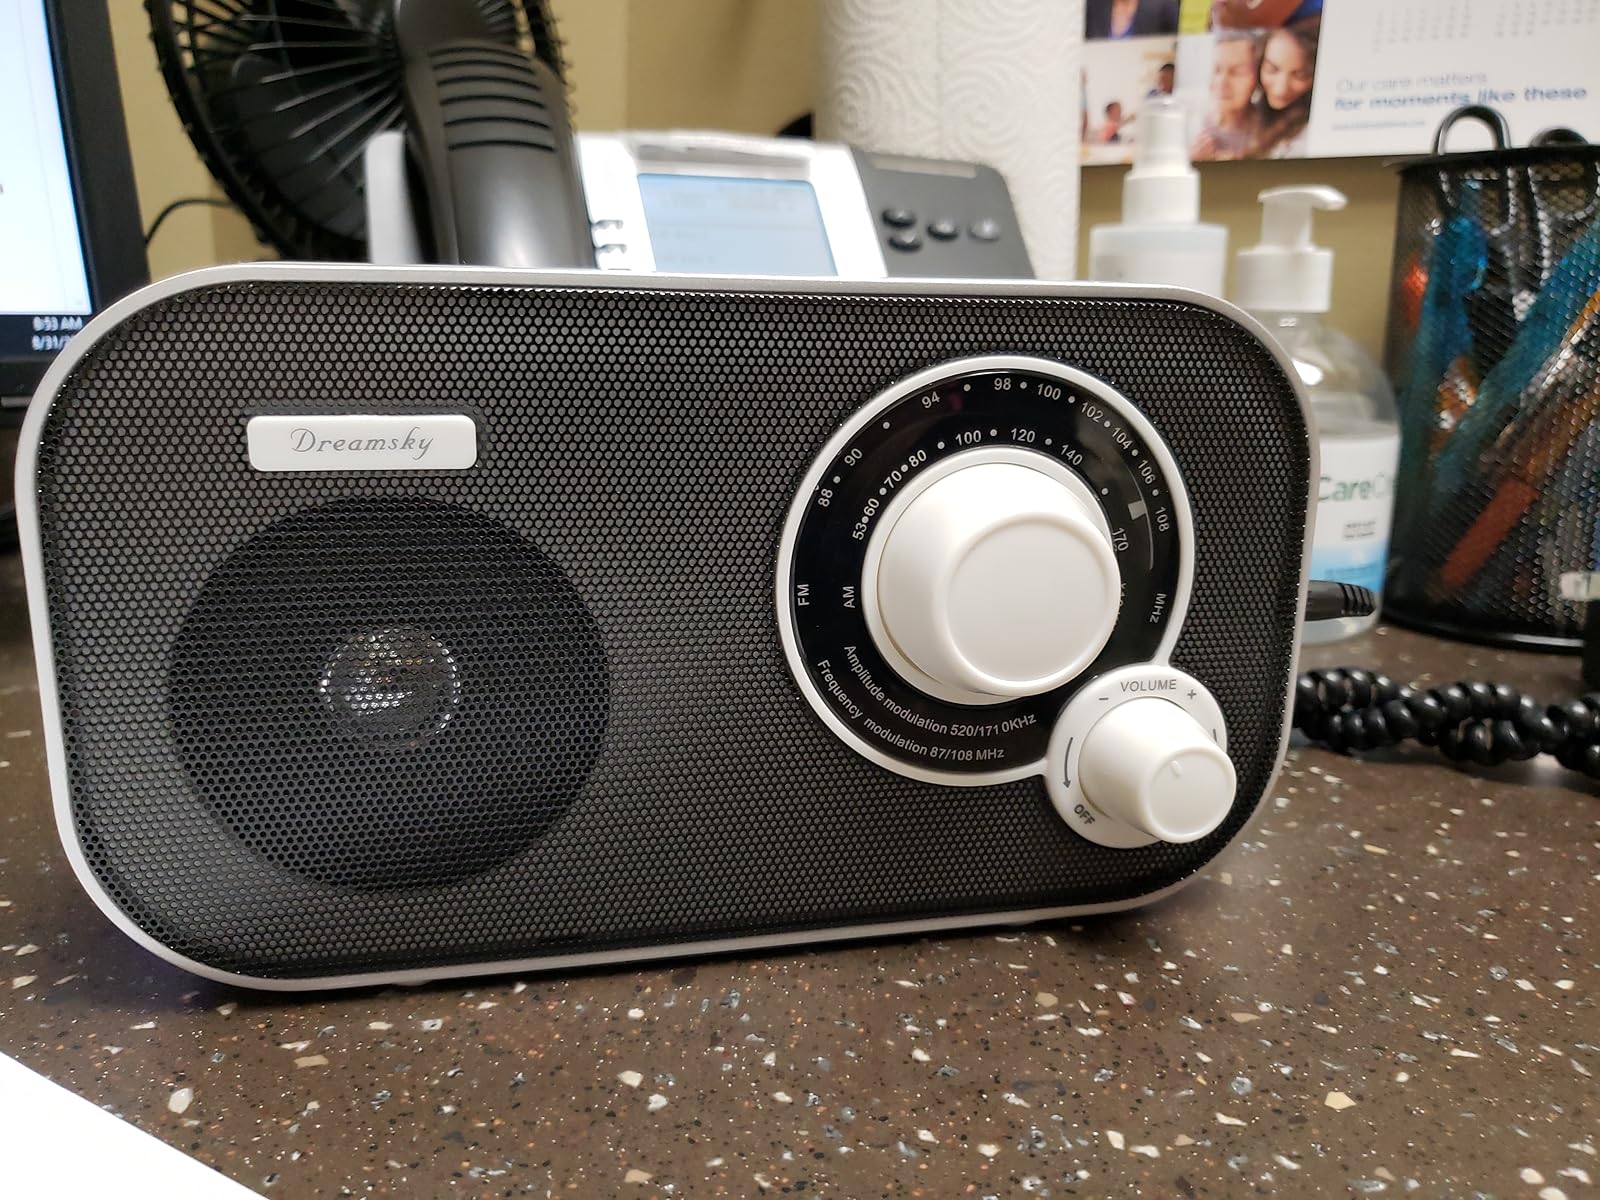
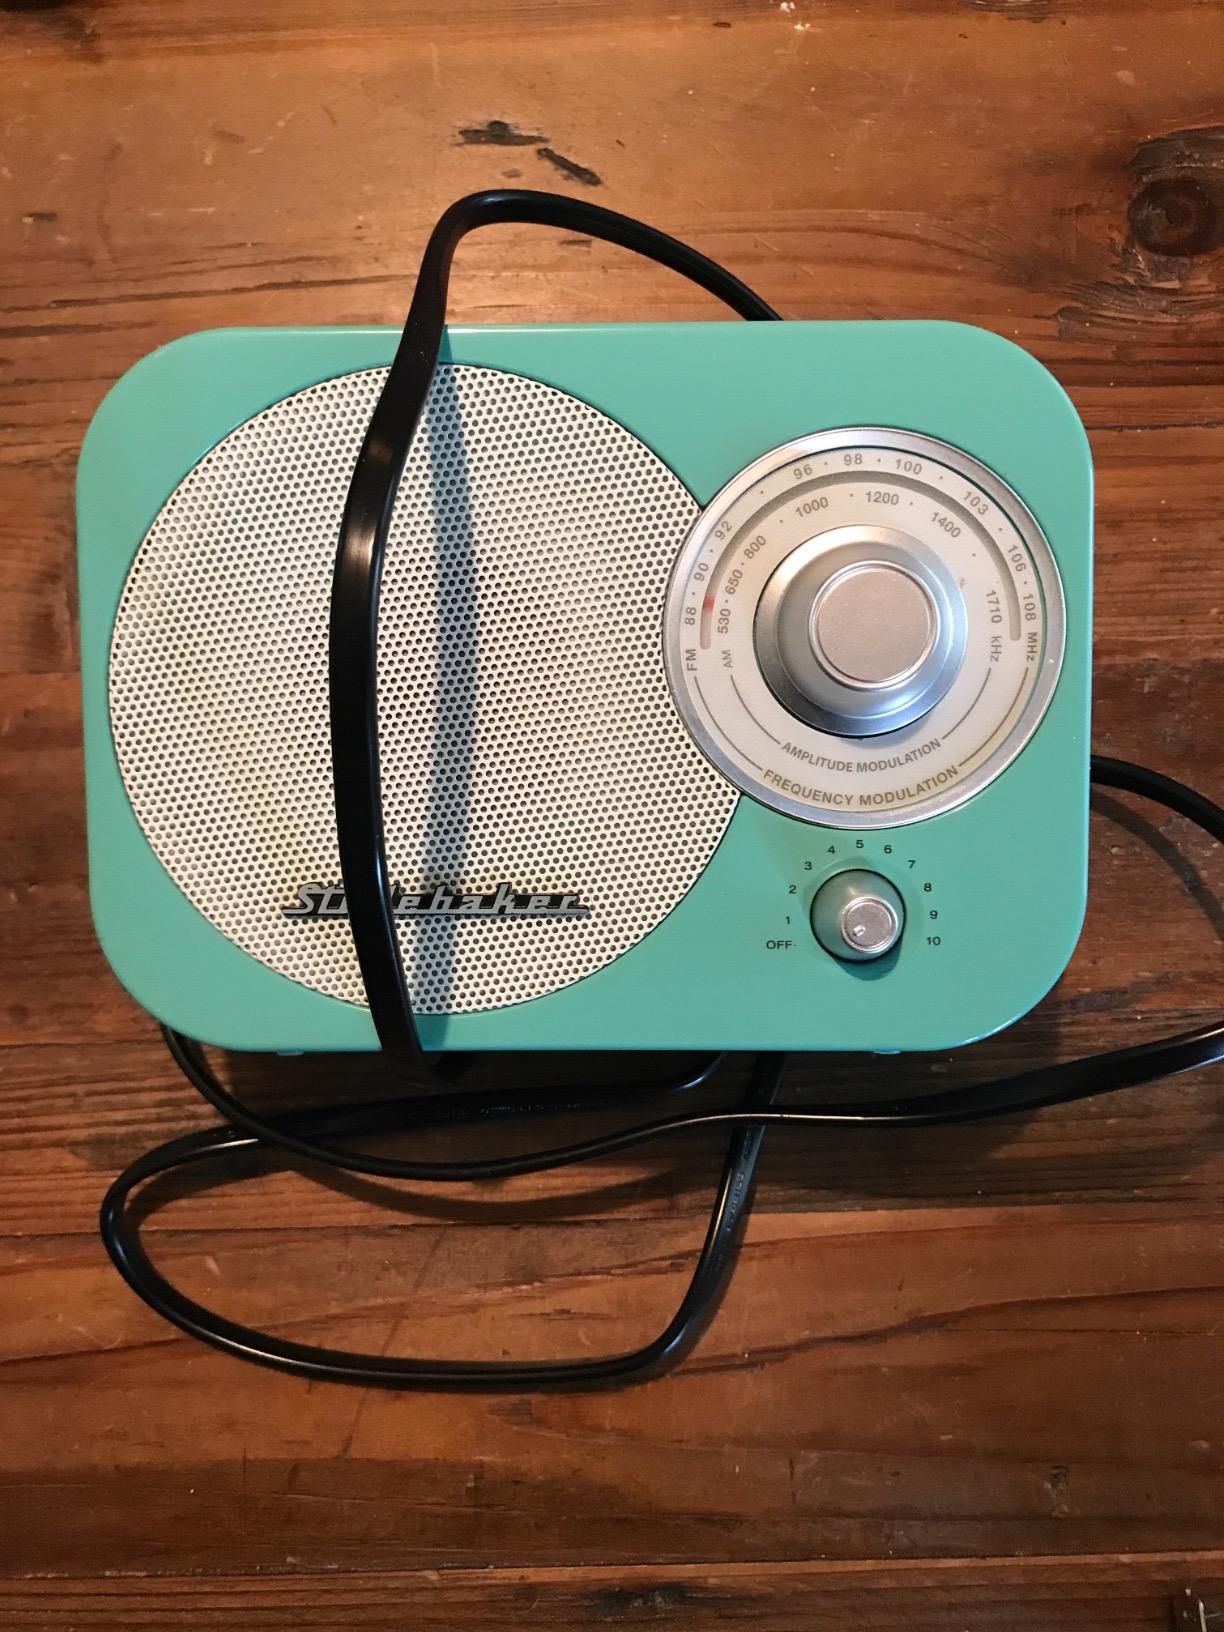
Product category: radio
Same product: no